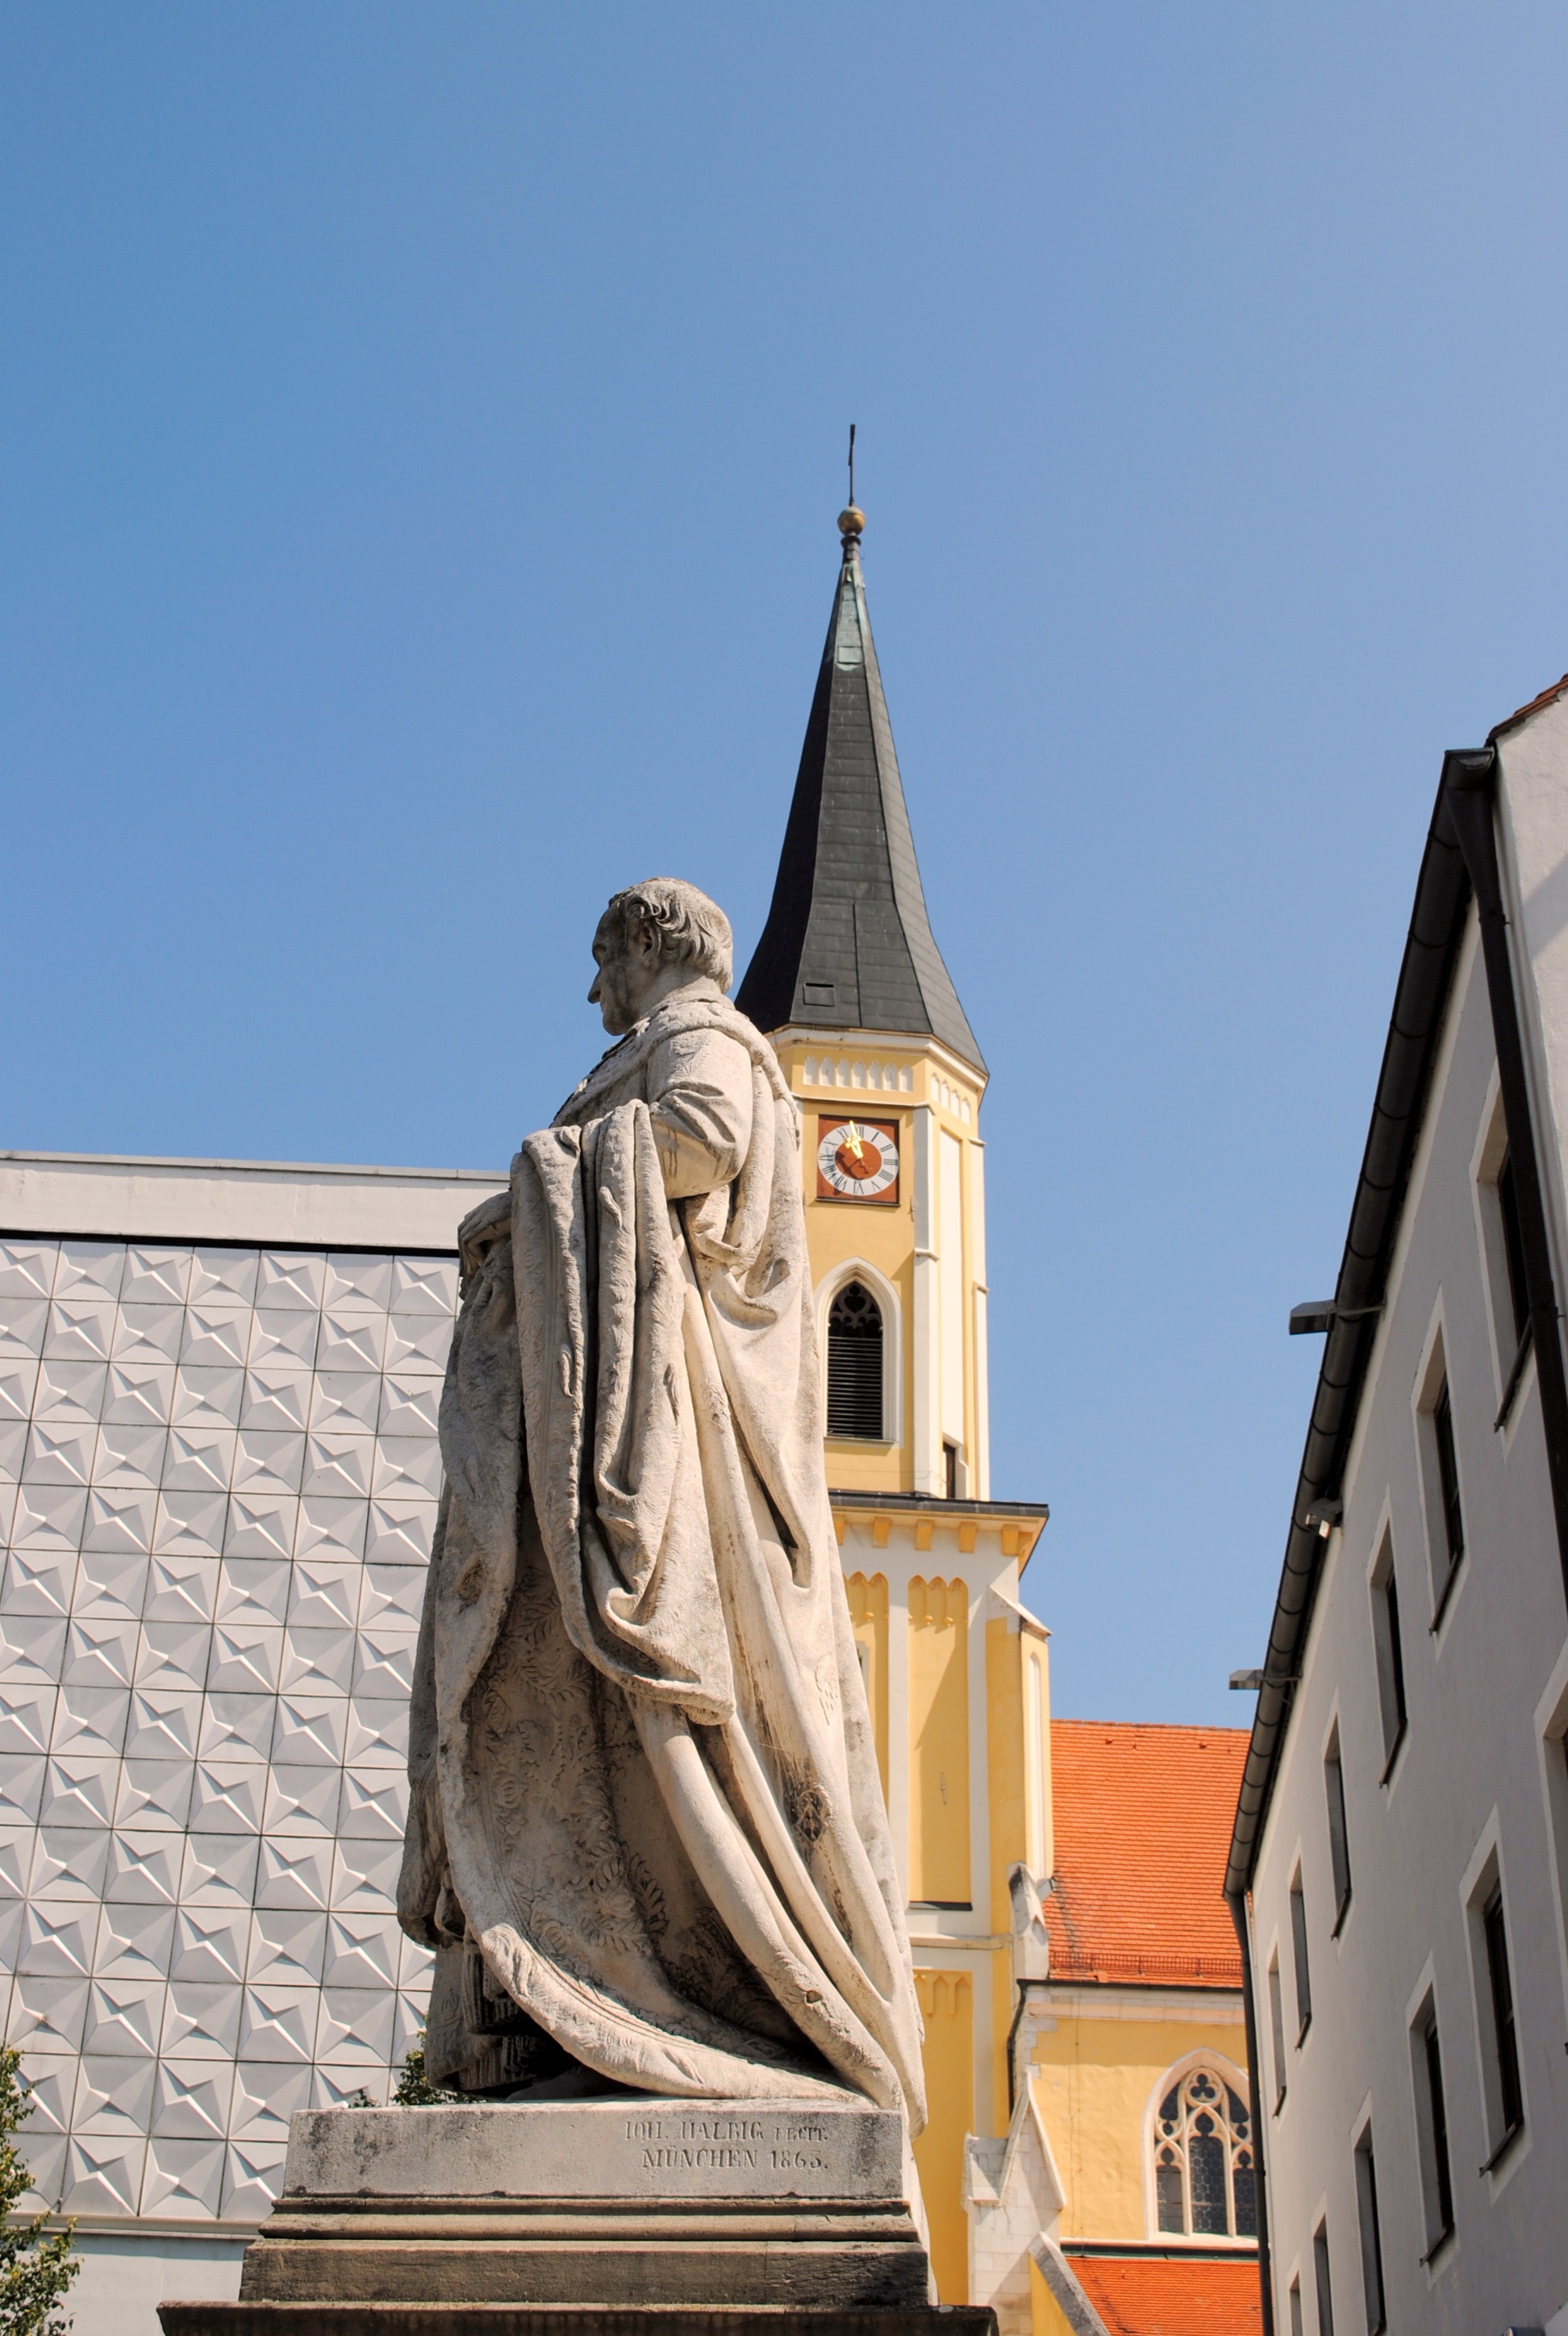
sky, roof, building, monument, daytime, statue, tower, religion, landmark, facade, church, tourism, place of worship, artwork, bell tower, sculpture, memorial, temple, spire, steeple, history, tourist attraction, middle ages, historic site, ancient history, altm hltal nature park, kelheim